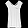
Label: Dress